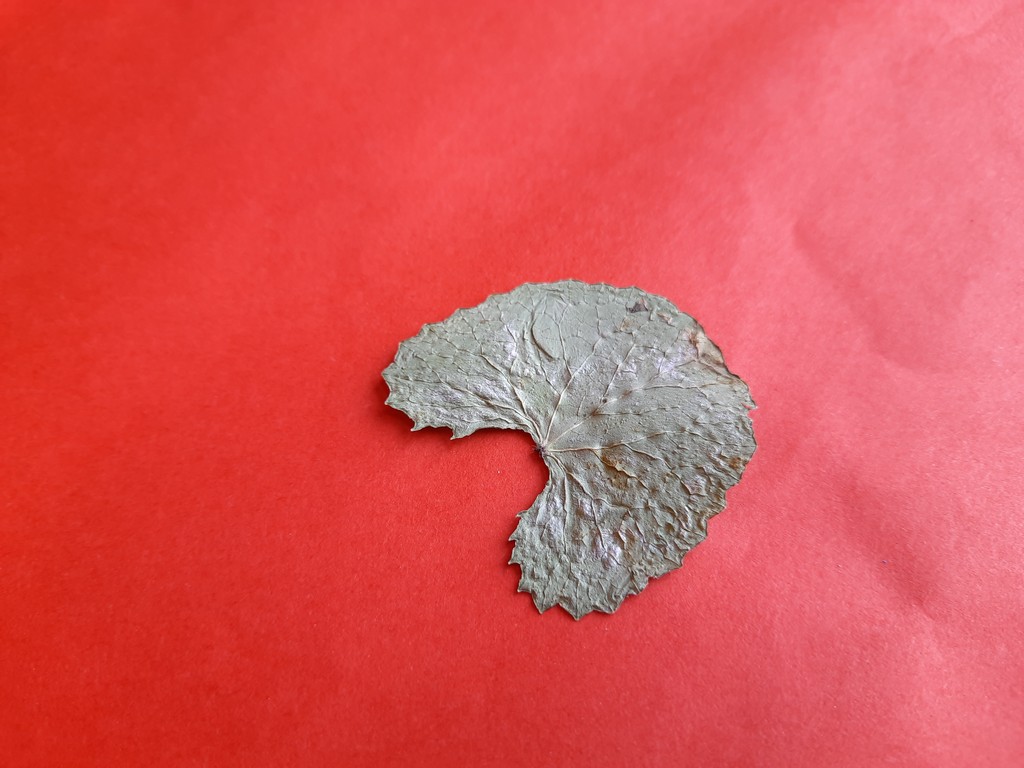
Label: Dried